Three Mile Oak

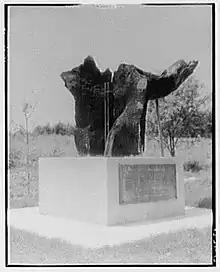
Three Mile Oak stump with rebar through concrete block

The concrete block that held the twisted stump of the tree is still located at that spot, just outside the parking lot of Toys R Us, diagonally from the Applebee's at the Annapolis Mall. The twisted rebars rising out of the concrete block protected the rotting trunk of the tree.